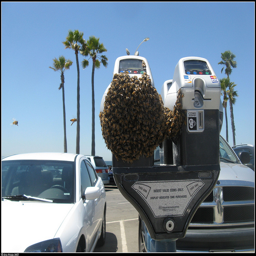
A parking meter is covered with bees in the parking lot.
A set of parking meters with one covered in bees.
a parking meter is being taken over by a herd of bees
Bees have swarmed a parking meter in a parking lot.
A parking meter covered with a nasty swarm of vicious bees.